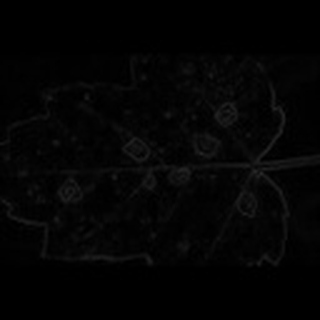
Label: cotton_target_spot